Massachusetts House of Representatives' 19th Middlesex district

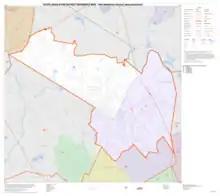
Map of Massachusetts House of Representatives' 19th Middlesex district, based on the 2010 United States census.

Massachusetts House of Representatives' 19th Middlesex district in the United States is one of 160 legislative districts included in the lower house of the Massachusetts General Court. It covers part of Middlesex County. Democrat Dave Robertson of Tewksbury has represented the district since 2019.